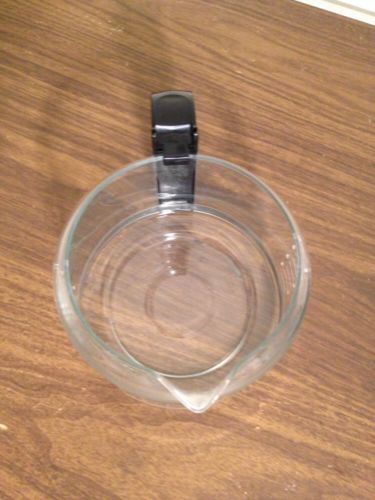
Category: coffee maker